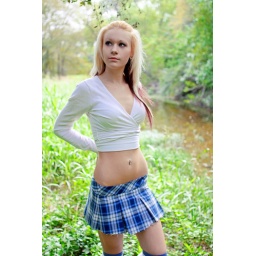
Playing hooky, Bristle in woods wearing a sexy blue plaid short school girl skirt and thigh high stocking socks.